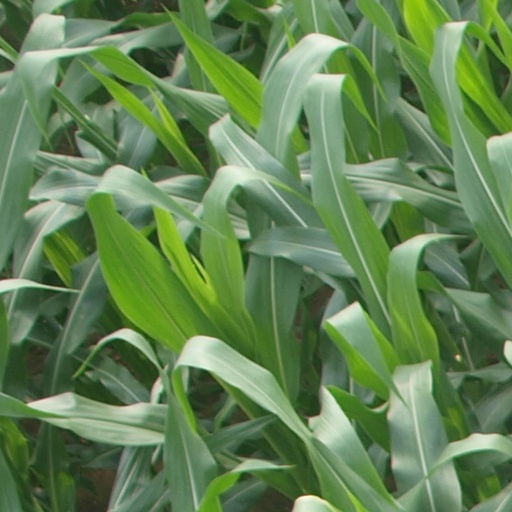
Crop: maize; corn